Brabant Revolution

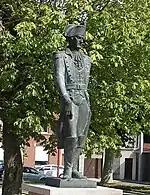
Statue of Van der Mersch in the Belgian city of Menen

Realising that foreign support would be necessary for the continued existence of the United Belgian States, the Statists tried to make contact with foreign powers they believed to be sympathetic. Despite numerous attempts, however, the revolution failed to gain foreign support. The Dutch were not interested and, although the Prussian king, Frederick William II, was sympathetic and did send some troops to aid the revolutionaries in July, Prussia was also forced to withdraw its forces under combined Austrian and British pressure.